Tashima Shrine

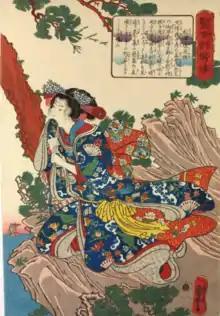
"Matsura Sayo-hime". Caption refers to the petrification

According to a version of the legend of Matsura Sayohime, she prayed with such fervour that she was transformed into stone. This petrification lore of Sayohime appears to be of later development, with its earliest attestation identified as renga poet 's "Sodeshita shū" (c. Ōei era, late 14th to early 15th century). This lore of Sayohime's petrification is thought to have developed from a misunderstanding: a misreading of (13th century), which ponders on the Sayohime legend and makes reference to the petrification motif taken from an old Chinese work called the "Youminglu". Sayohime's petrification is also mentioned in "Nihon meijo monogatari" (1670).